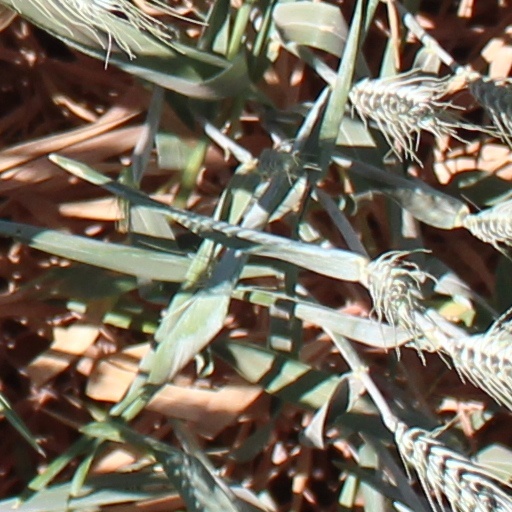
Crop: wheat